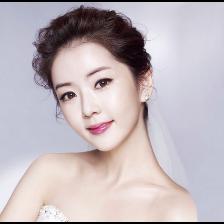
Label: Human